Goro, New Caledonia

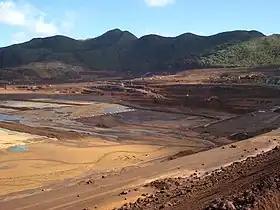
Goro nickel mine

Goro is a major mining settlement in South Province, New Caledonia. The Goro mine is one of the world's biggest nickel mines.